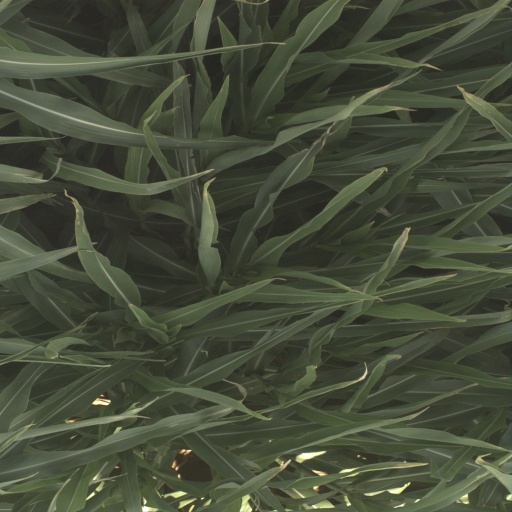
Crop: sorghum